John Ringling

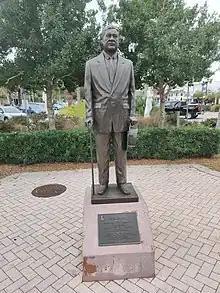
Statue of John Ringling near the Circus Ring Hall of Fame in Sarasota, Florida.

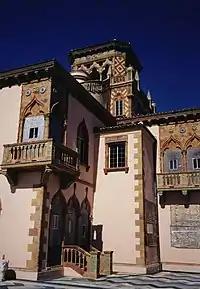
The Cà d'Zan mansion in Sarasota was designed for Mable and John Ringling by Dwight James Baum and built by Owen Burns.

After purchasing Barnum & Bailey's Greatest Show on Earth from the estate of James Bailey in 1907, the Ringling brothers were recognized as the "Circus Kings" in the United States as they controlled not only the show that carried their own name, but also the Barnum & Bailey circus and the Adam Forepaugh and Sells Brothers Circus.